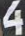
Number: 4